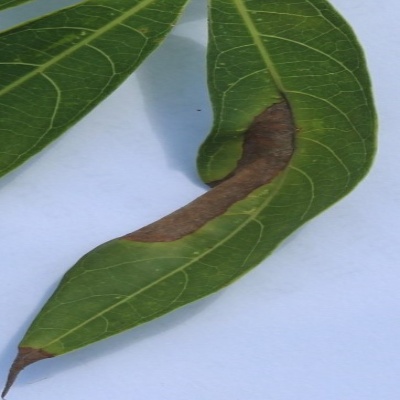
Crop: Cassava
Condition: bacterial blight